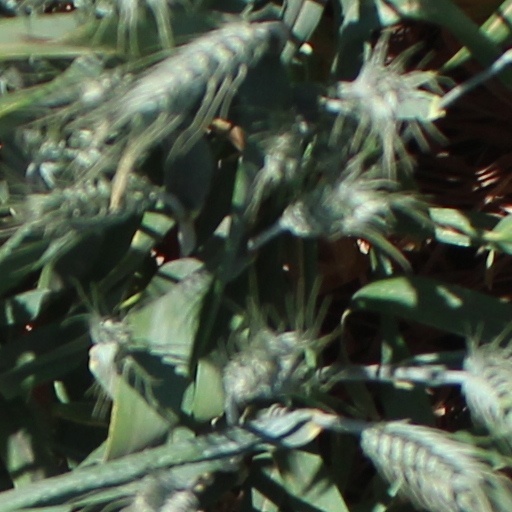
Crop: wheat